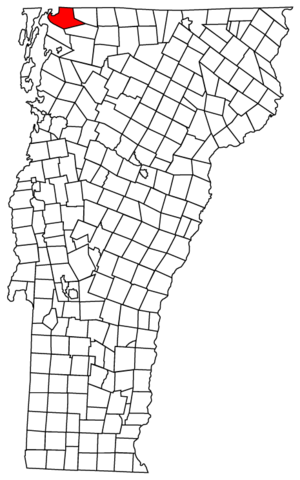
Carte de Highgate Vermont
Highgate est une municipalité dans l'état du Vermont aux États-Unis. Sa population était de 3 397 en l'an 2000.